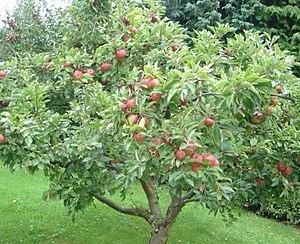
L'usufruit est le droit de se servir d'un bien ou d'en percevoir les revenus, sans pour autant s'en dessaisir. En France, il est défini à l'article 578 du Code civil.